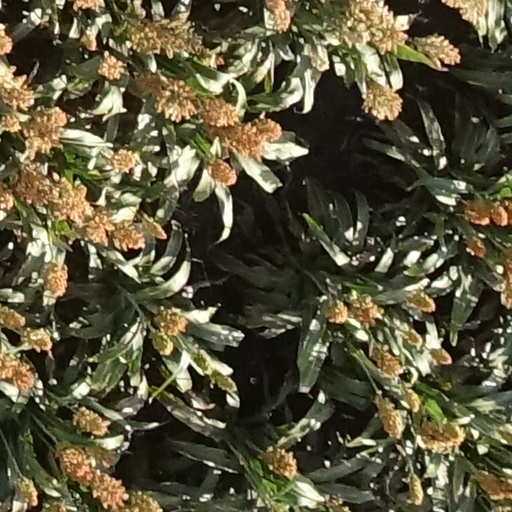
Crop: sorghum